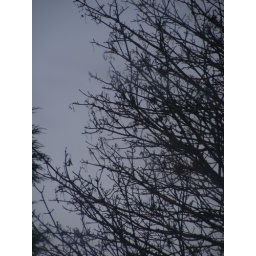
Birds, seeds, branches and trees enhanced by sky